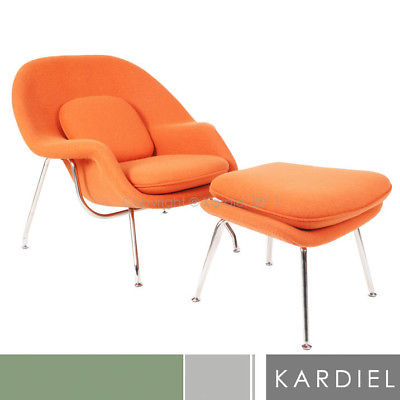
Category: chair